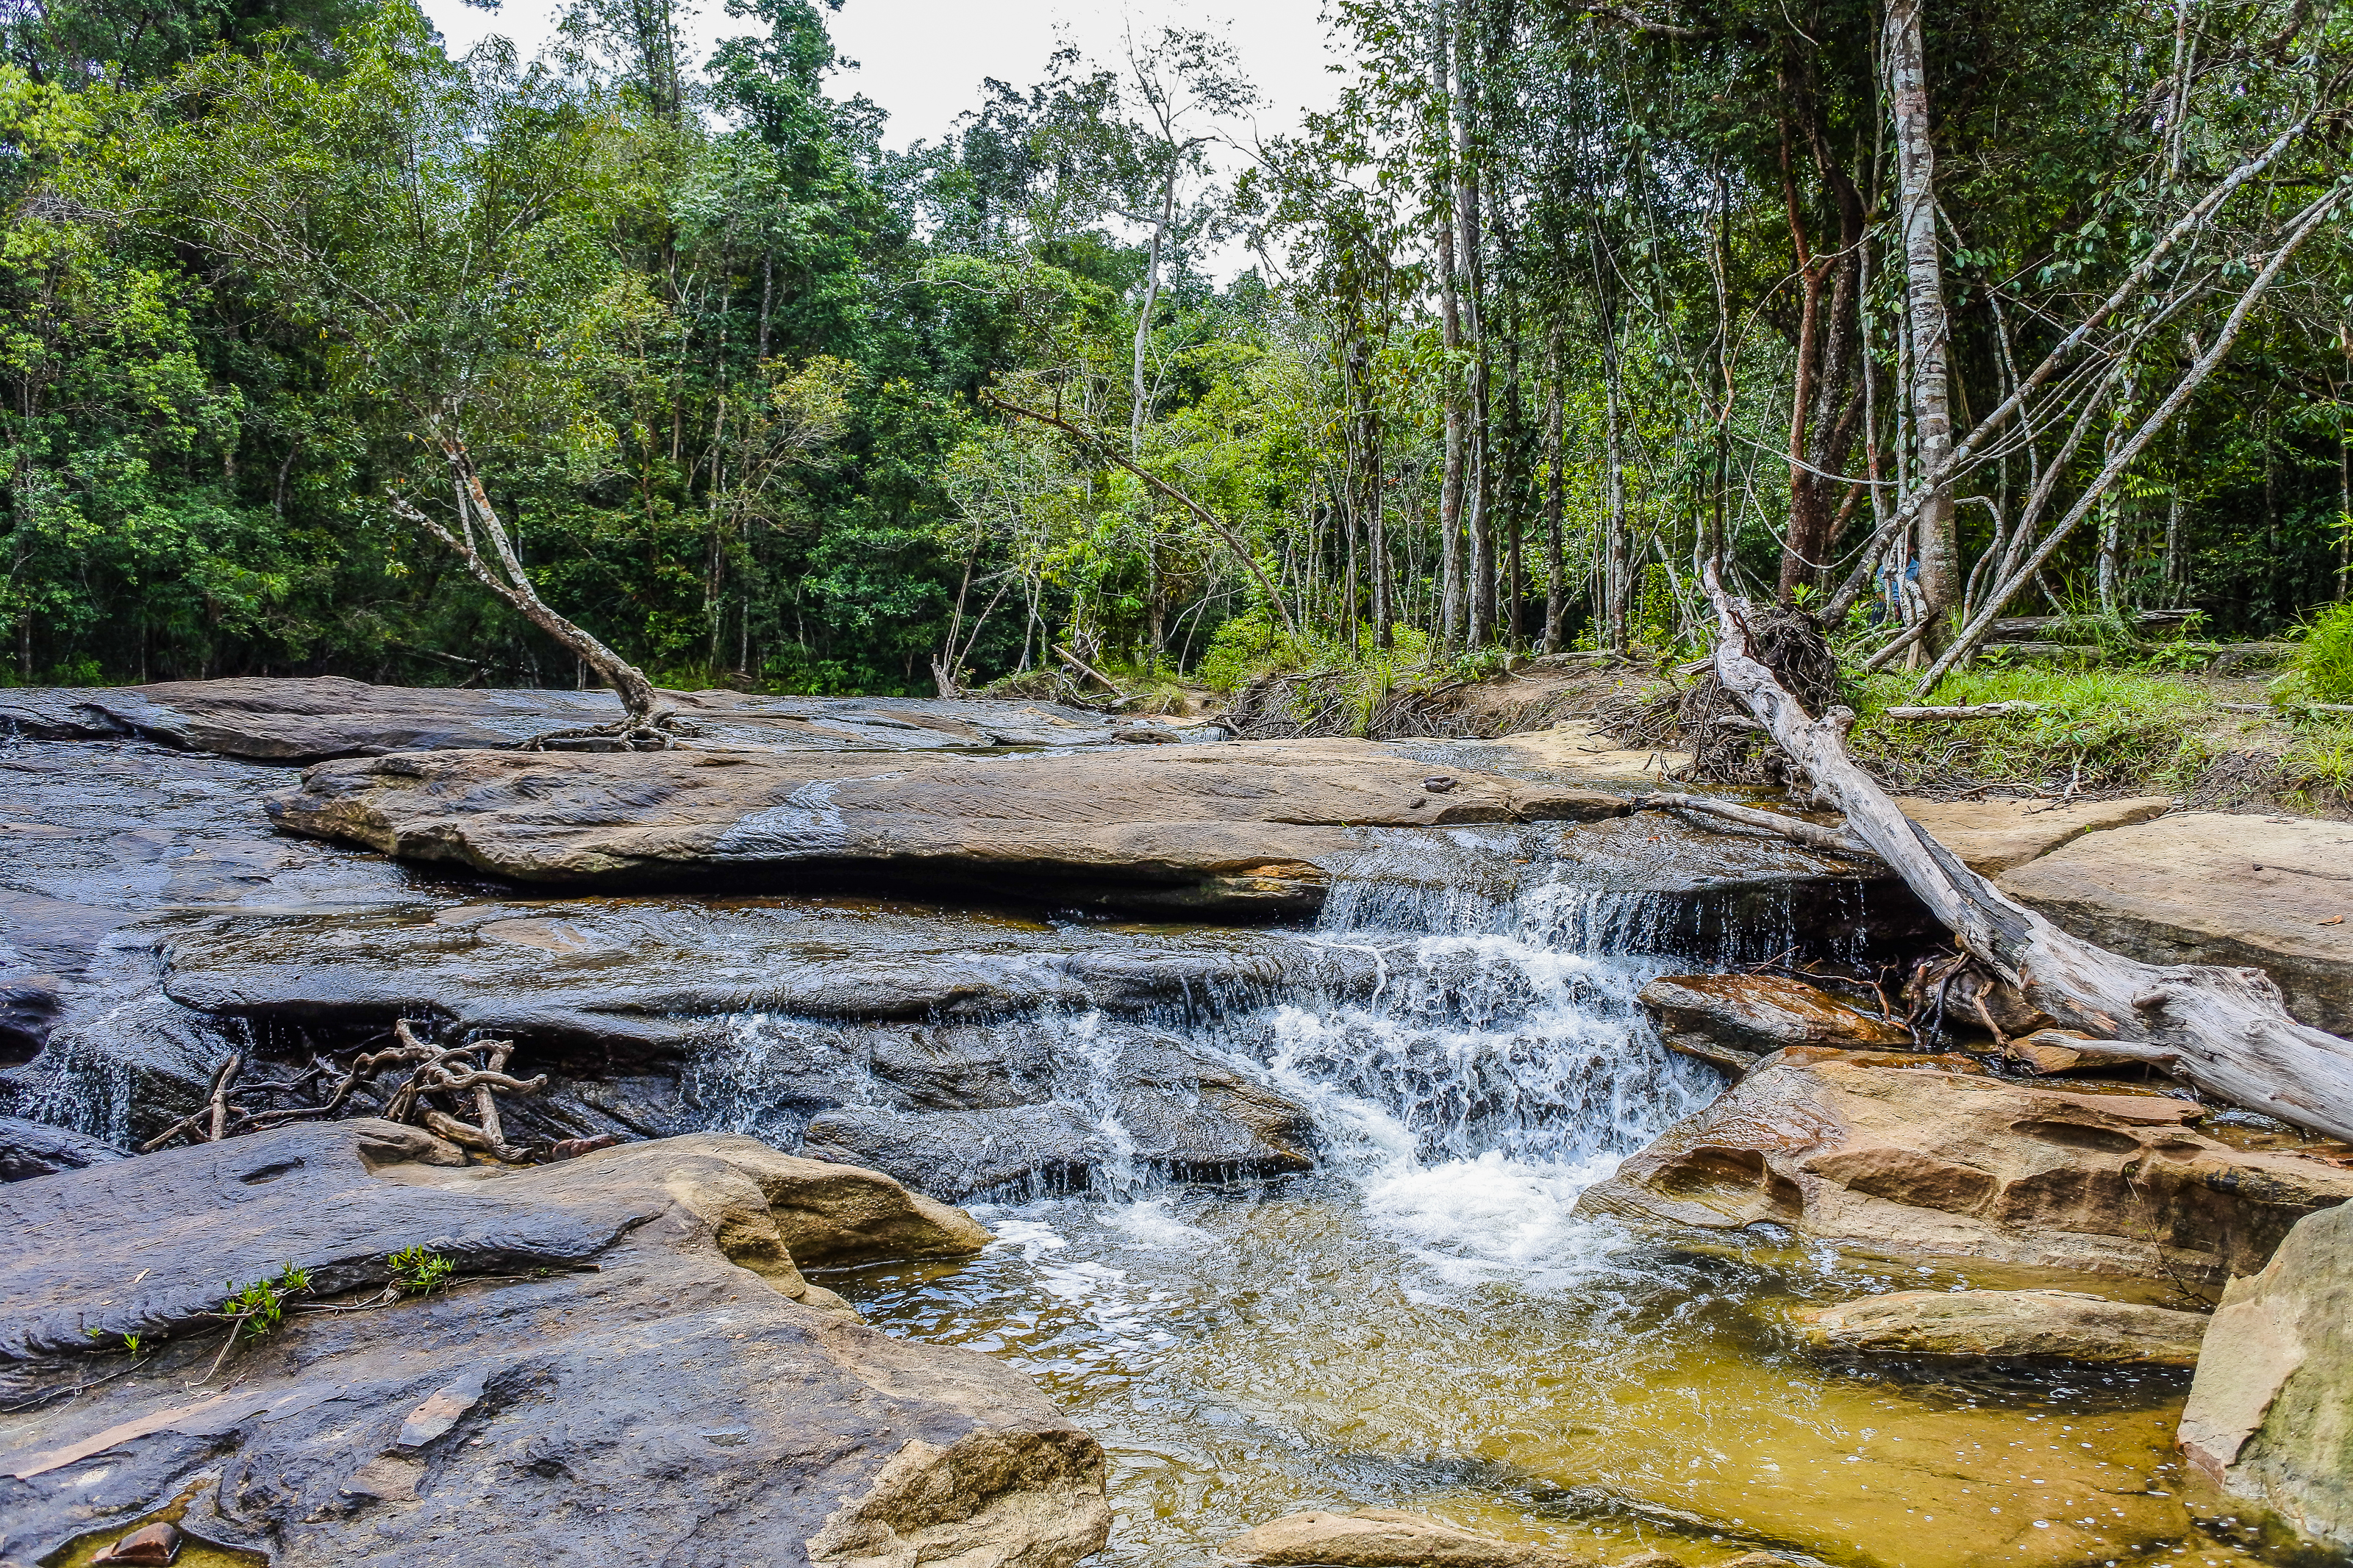
beauty, freshness, inside, scenic, amazing, beautiful, mountain, view, russia, white, bak teo, thailand, landmark, cave, natural, tree, thai, water, highest, light, background, wilderness, jungle, forest, tourism, holiday, summer, rock, fall, waterfall, national, highest waterfall, park, phu chong, green, nature, huai luang, relax, wet, leaf, stone, outdoor, tropical, foliage, khao, river, fresh, travel, wild, landscape, body of water, water resources, natural landscape, watercourse, nature reserve, stream, natural environment, vegetation, riparian zone, creek, state park, biome, mountain river, riparian forest, rapid, national park, fluvial landforms of streams, geology, plant, outcrop, old growth forest, water feature, bedrock, bank, rainforest, tropical and subtropical coniferous forests, stream bed, Drainage basin, wildlife, valdivian temperate rain forest, vacation, arroyo, formation, boulder, spring, mineral spring